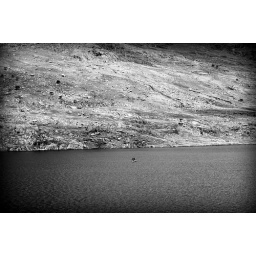
boat on a lake in Wales